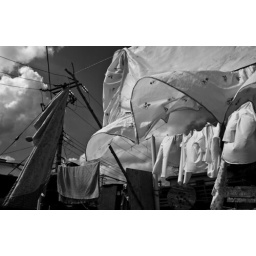
cloths hanging on the roof of a house in cozumel, mexico